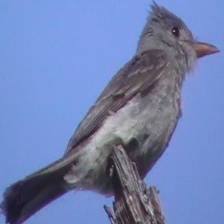
Species: GREATER PEWEE
Scientific name: CONTOPUS PERTINAX